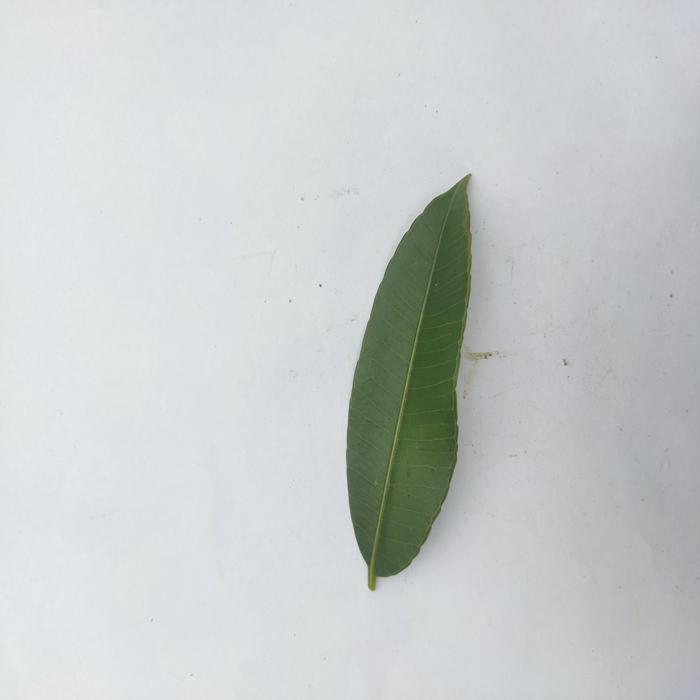
Crop: Hog Plum
Leaf condition: Heathy_Leaf